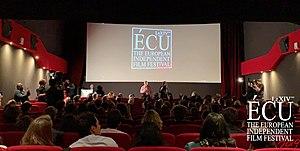
Moment d'ÉCU 2019
Le festival européen du film indépendant est un festival international consacré au cinéma indépendant se déroulant tous les ans à Paris, France. Créé en 2006, il est consacré à la découverte et la promotion des meilleurs talents du cinéma indépendant d'Europe et d'ailleurs.